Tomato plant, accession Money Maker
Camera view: tilt-top (135 deg); turntable rotation: 60 degrees
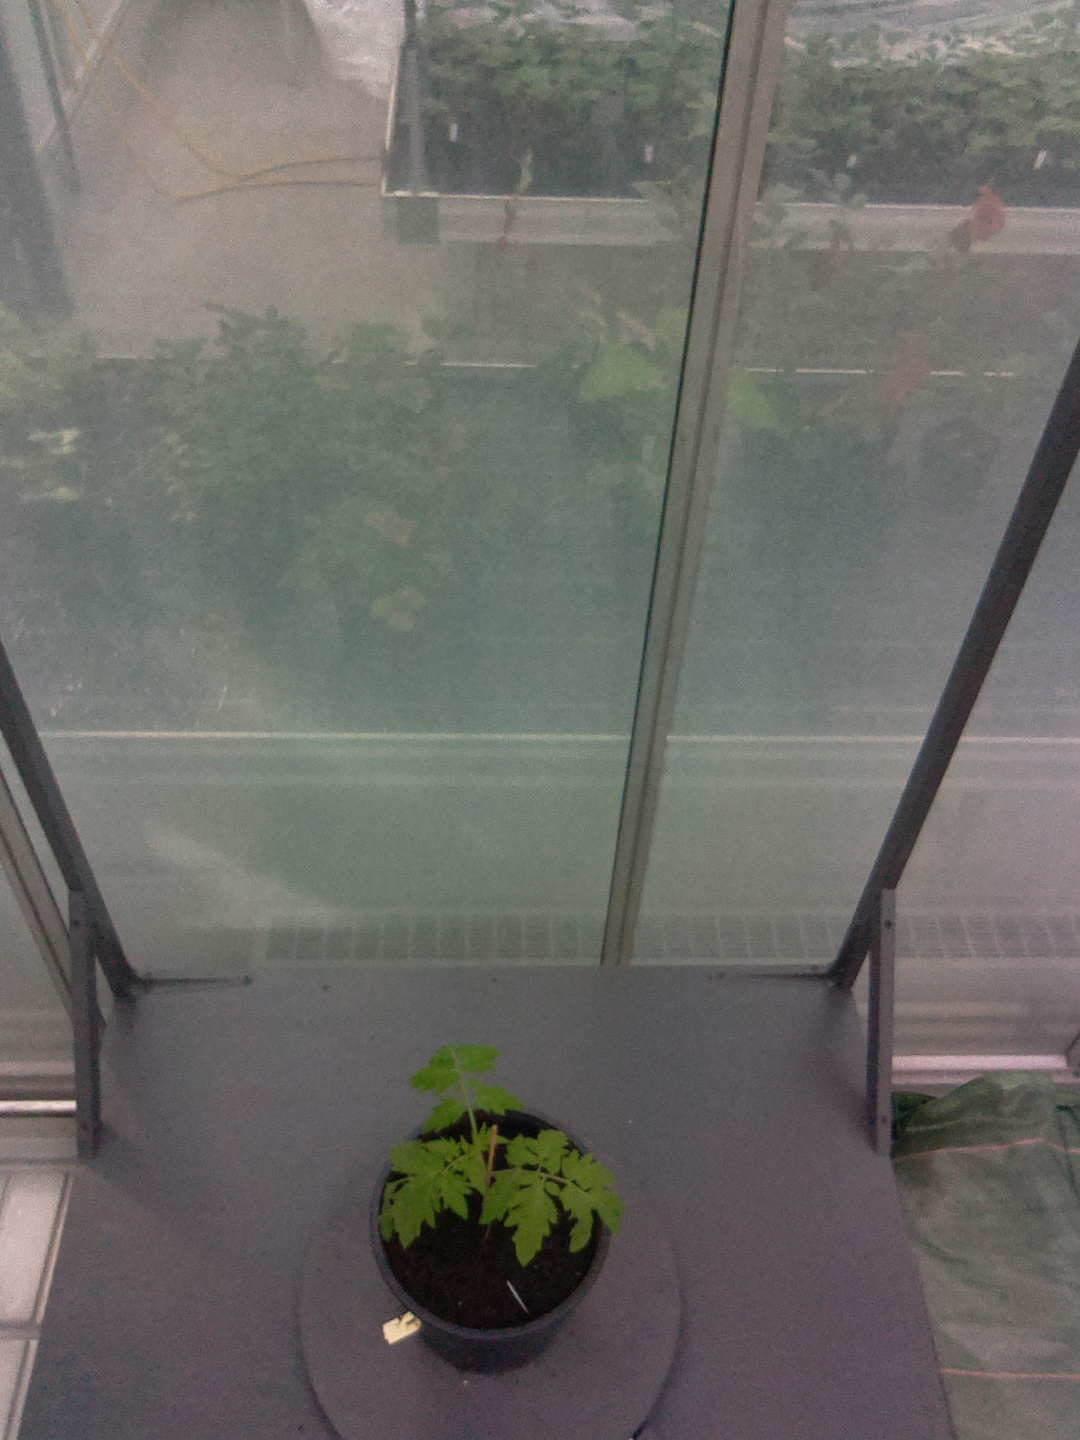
BBCH growth stage 13: 6 of true leaves visible